12 Signs of Love

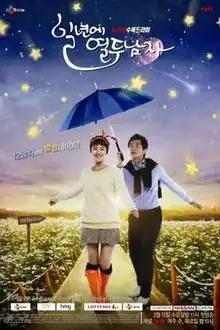
Promotional poster

12 Signs of Love is a 2012 South Korean television series starring Yoon Jin-seo and On Joo-wan. It aired on tvN from February 15 to April 5, 2012, on Wednesdays and Thursdays at 23:00 (KST) for 16 episodes.